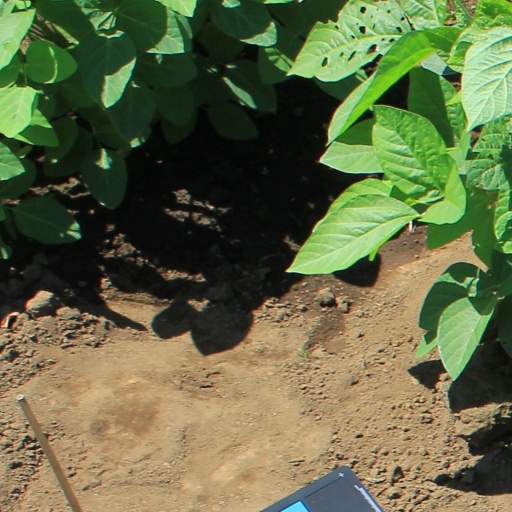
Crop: soybean